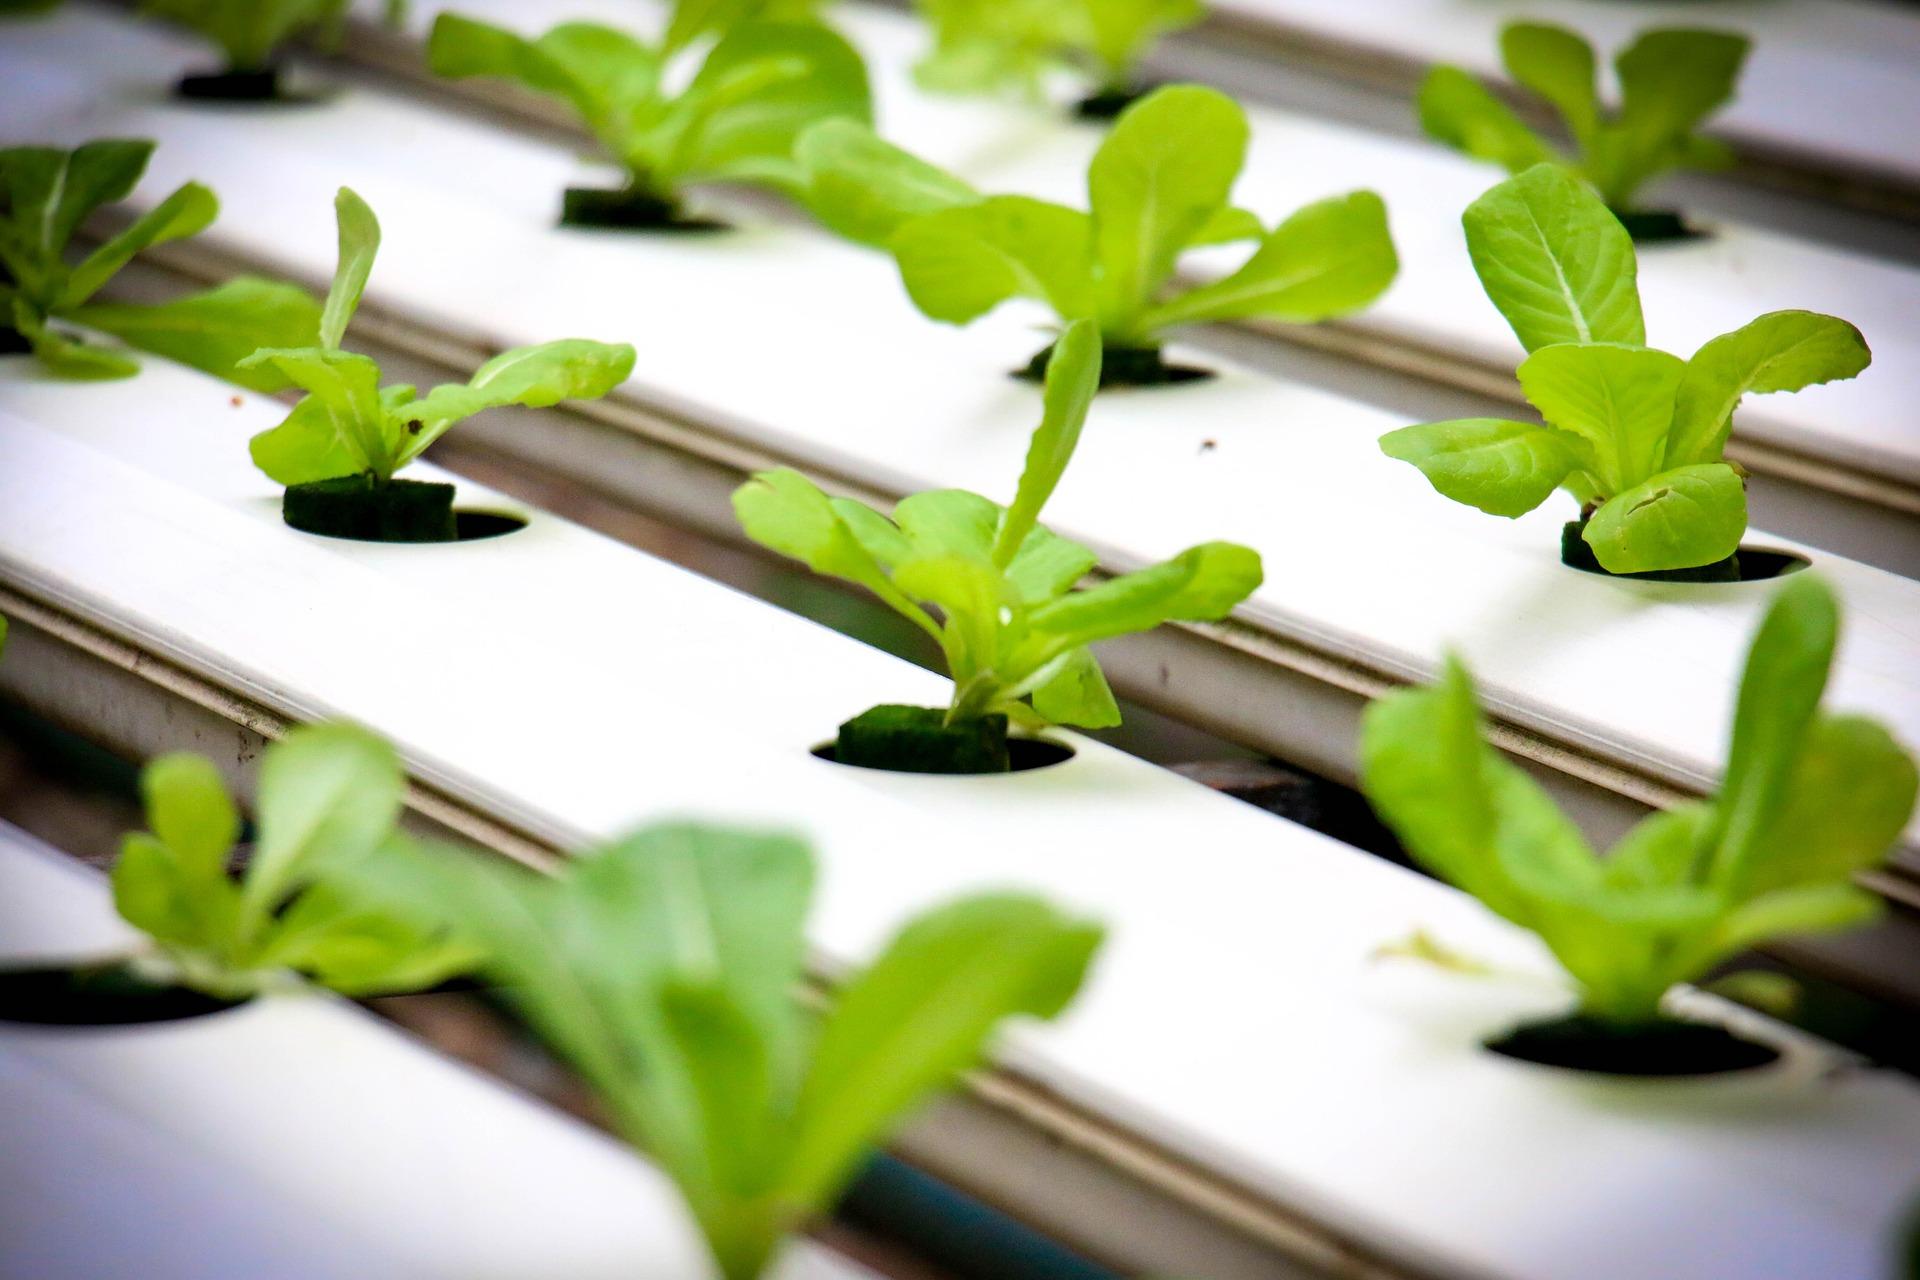
Kuna mimea midogo ya kijani kibichi inayoonekana kama mboga nyingine za majani. Ikikuwa katika mfumo wa [cs]hydroponic[cs]. Mimea hiyo imepandwa kwenye mashimo. Pia, mfereji unaonekana.